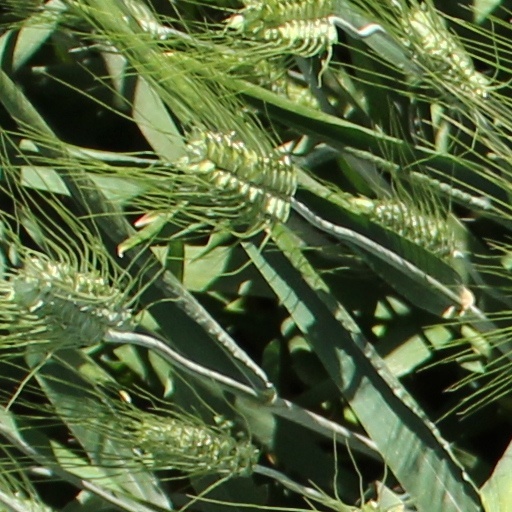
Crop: wheat